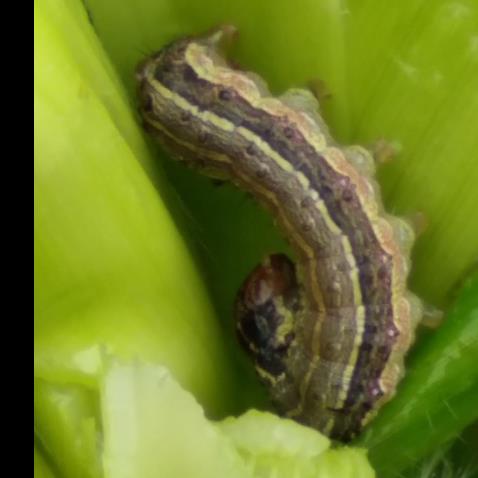
Crop: Maize
Condition: spodoptera-frugiperda-p